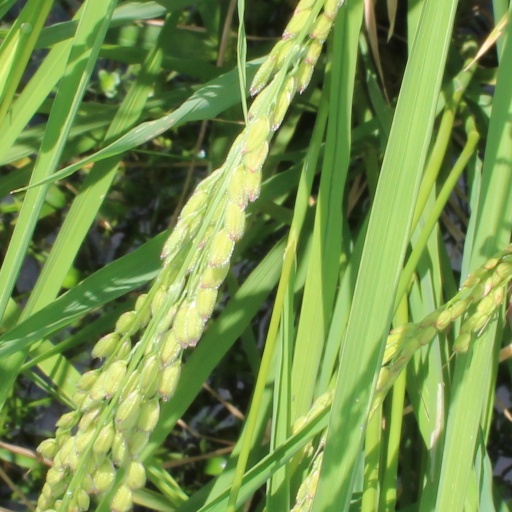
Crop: rice